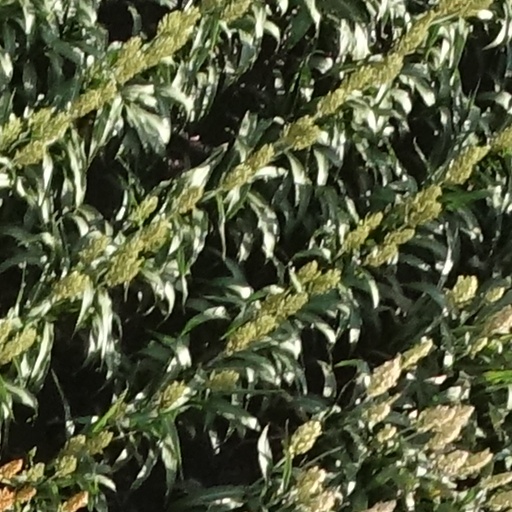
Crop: sorghum